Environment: real
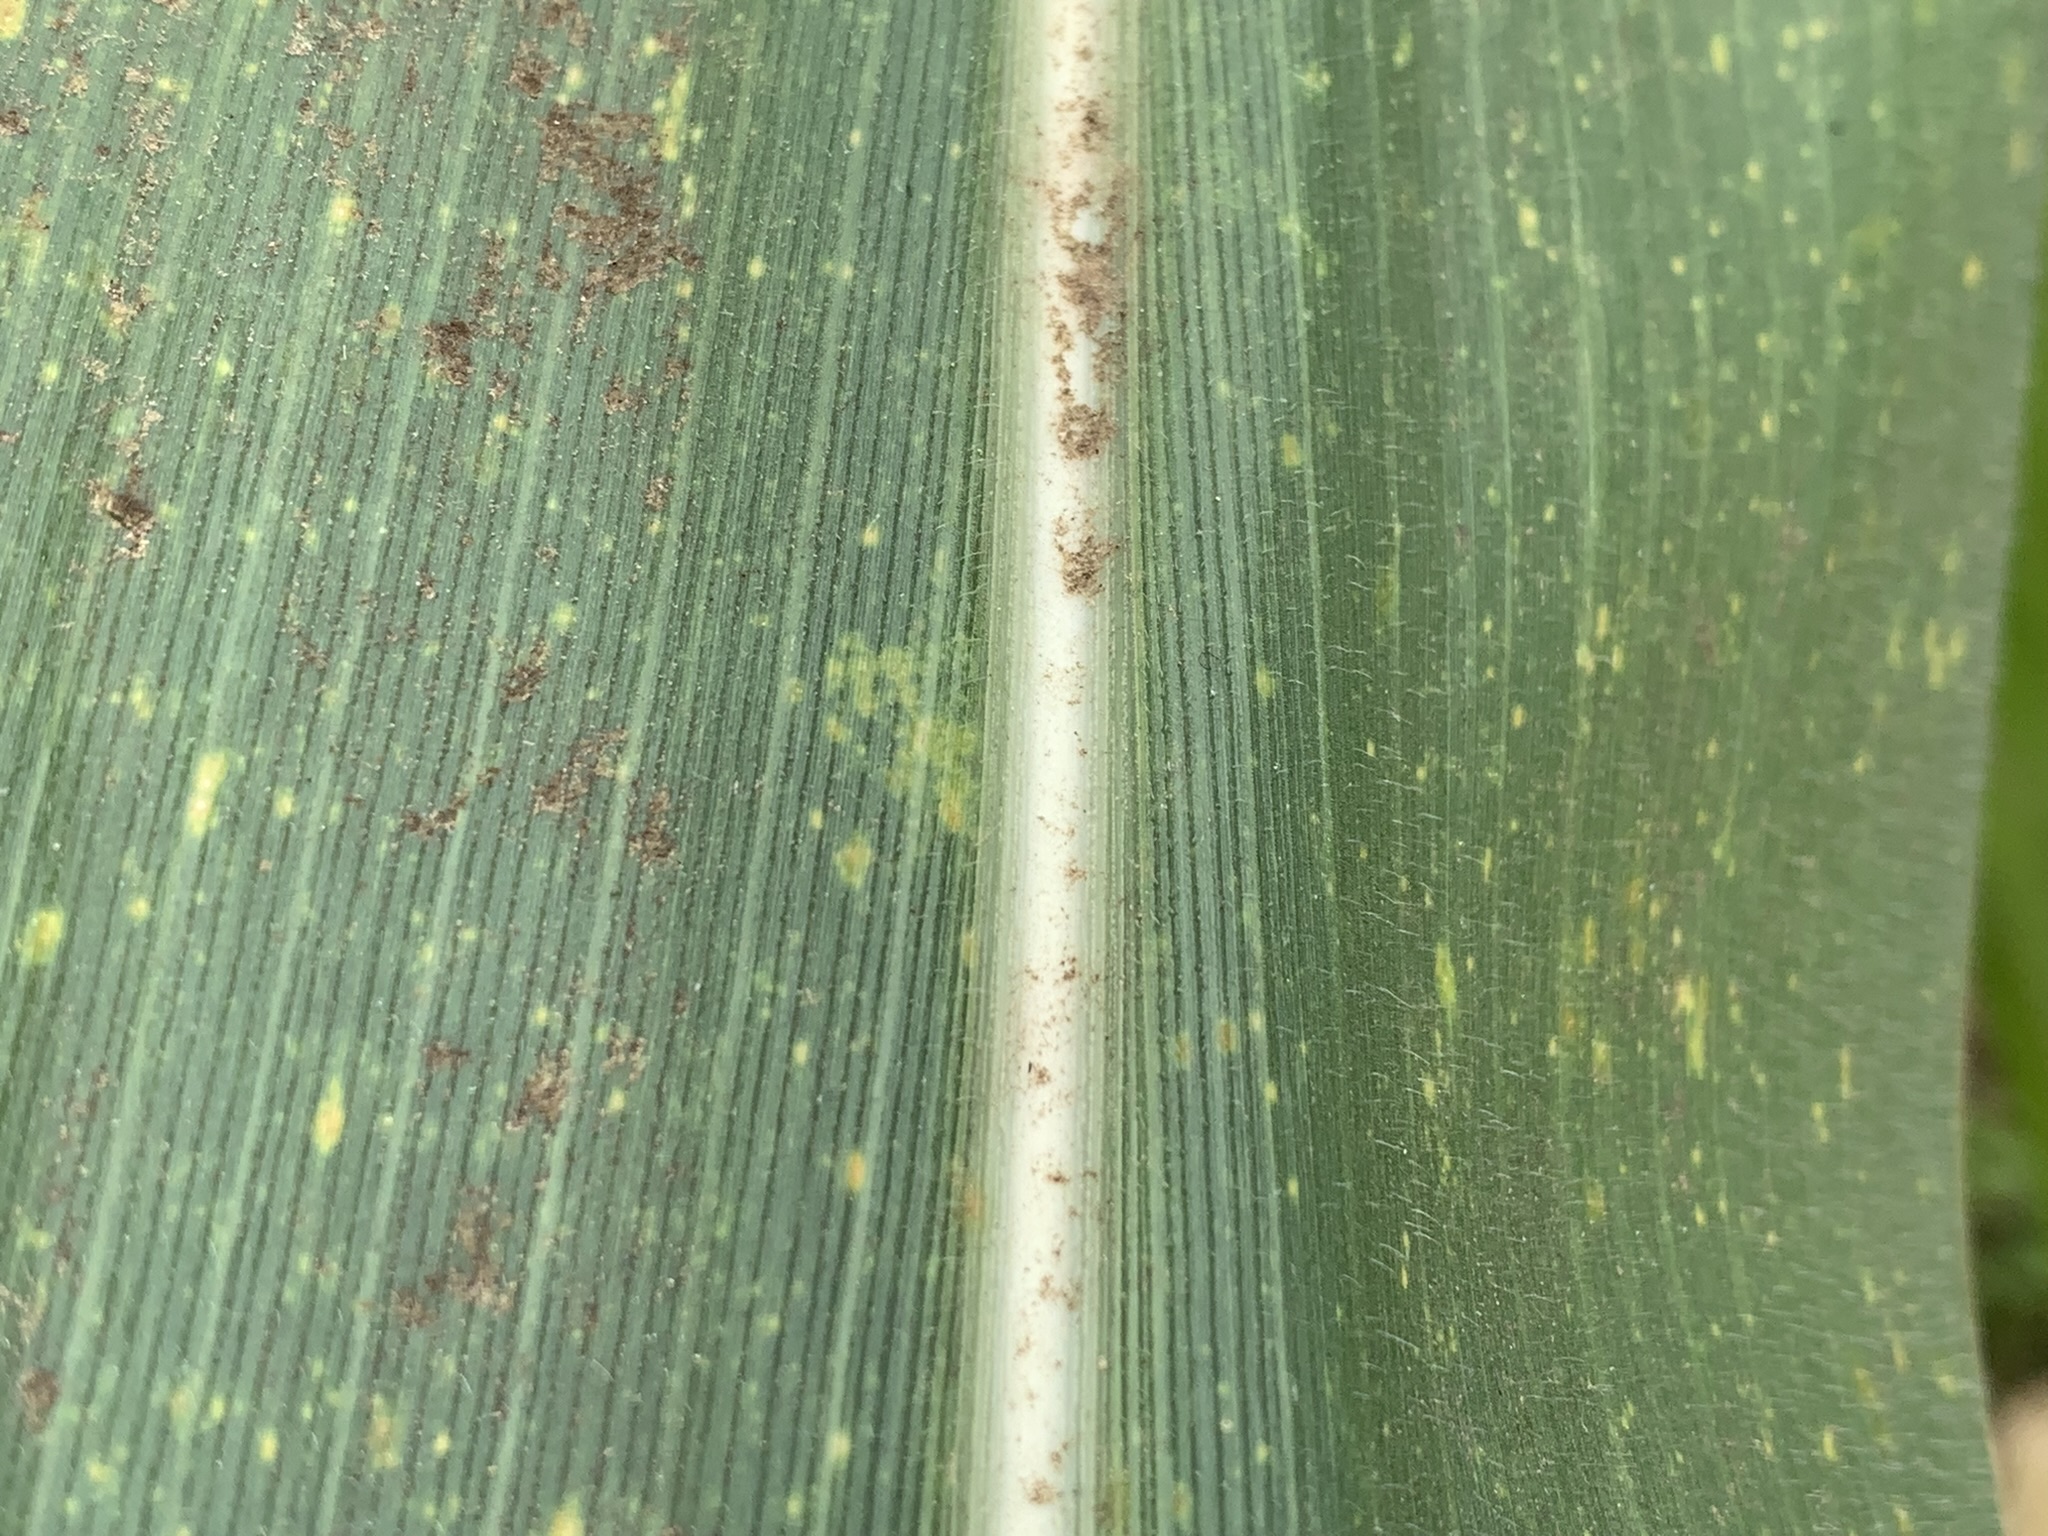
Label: lethal_necrosis